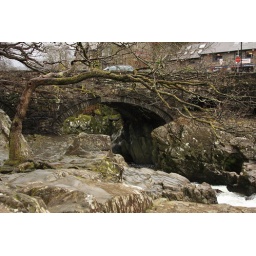
A photo of the bridge that carries the Betws-y-Coed - Trefriw road over the Afon Llugwy (in Betws-y-Coed).